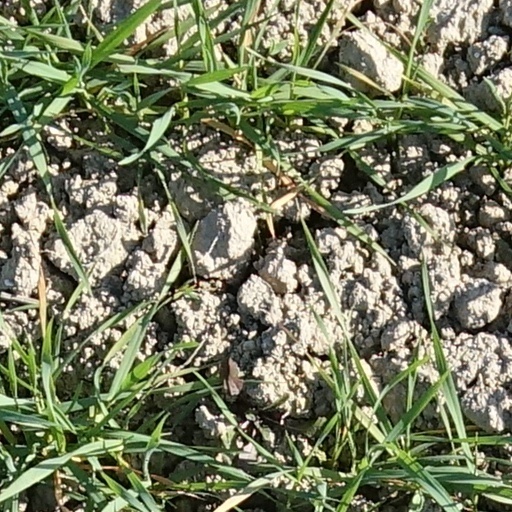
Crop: wheat